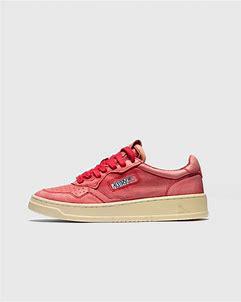
Brand: Autry
Model: Action Shoes Autry Action Autry 01